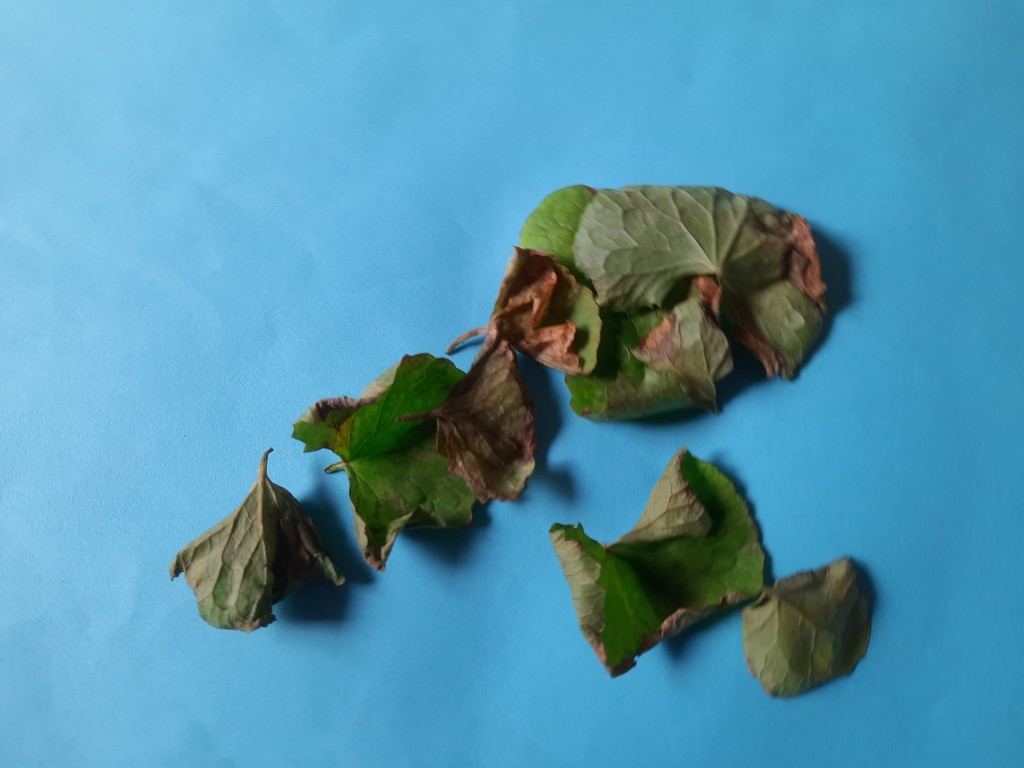
Label: Unhealthy